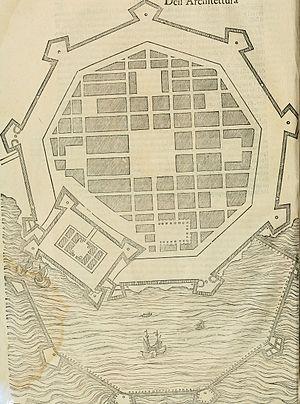
Contrairement au terme provençal qui désigne une construction en pierre, la bastide de Gascogne, du Haut-Languedoc et de Guyenne vient du languedocien bastida et désigne un village ou une ville qui a été construit sur un plan régulier et qui lui donne sa spécificité.